Kocherinovo Municipality

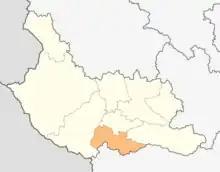
Kocherinovo municipality within Kyustendil Province

Kocherinovo Municipality is a municipality in Kyustendil Province, Bulgaria. The administrative centre is Kocherinovo.